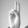
ASL letter: U